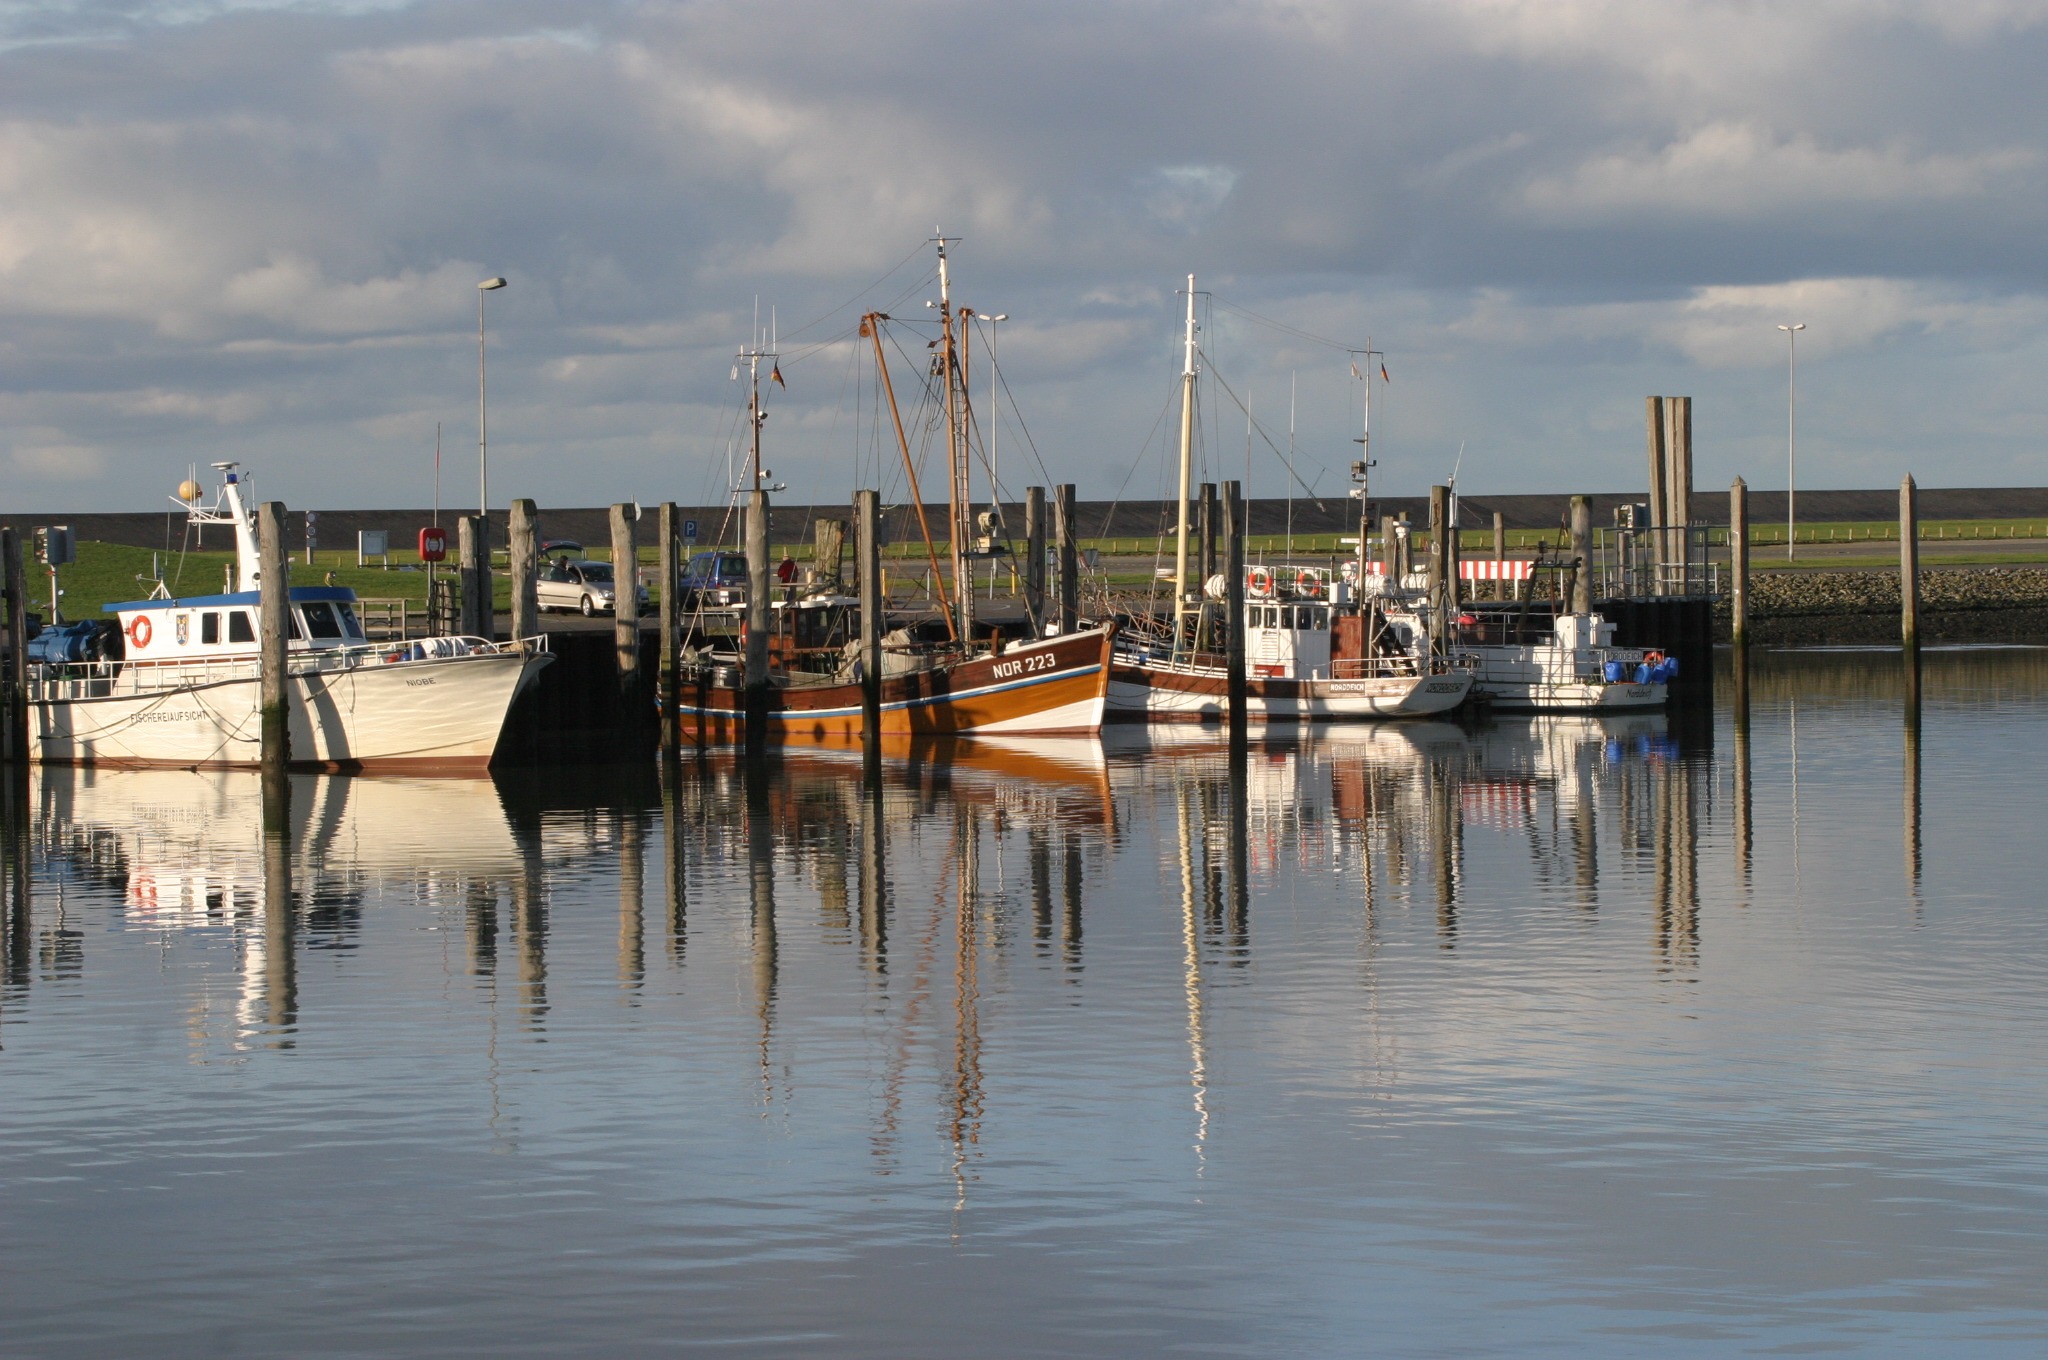
sea, water, winter, dock, boat, reflection, vehicle, bay, harbor, marina, waterway, boating, boats, channel, watercraft, mood, north sea, abendstimmung, mirroring, fishing boats, norddeich